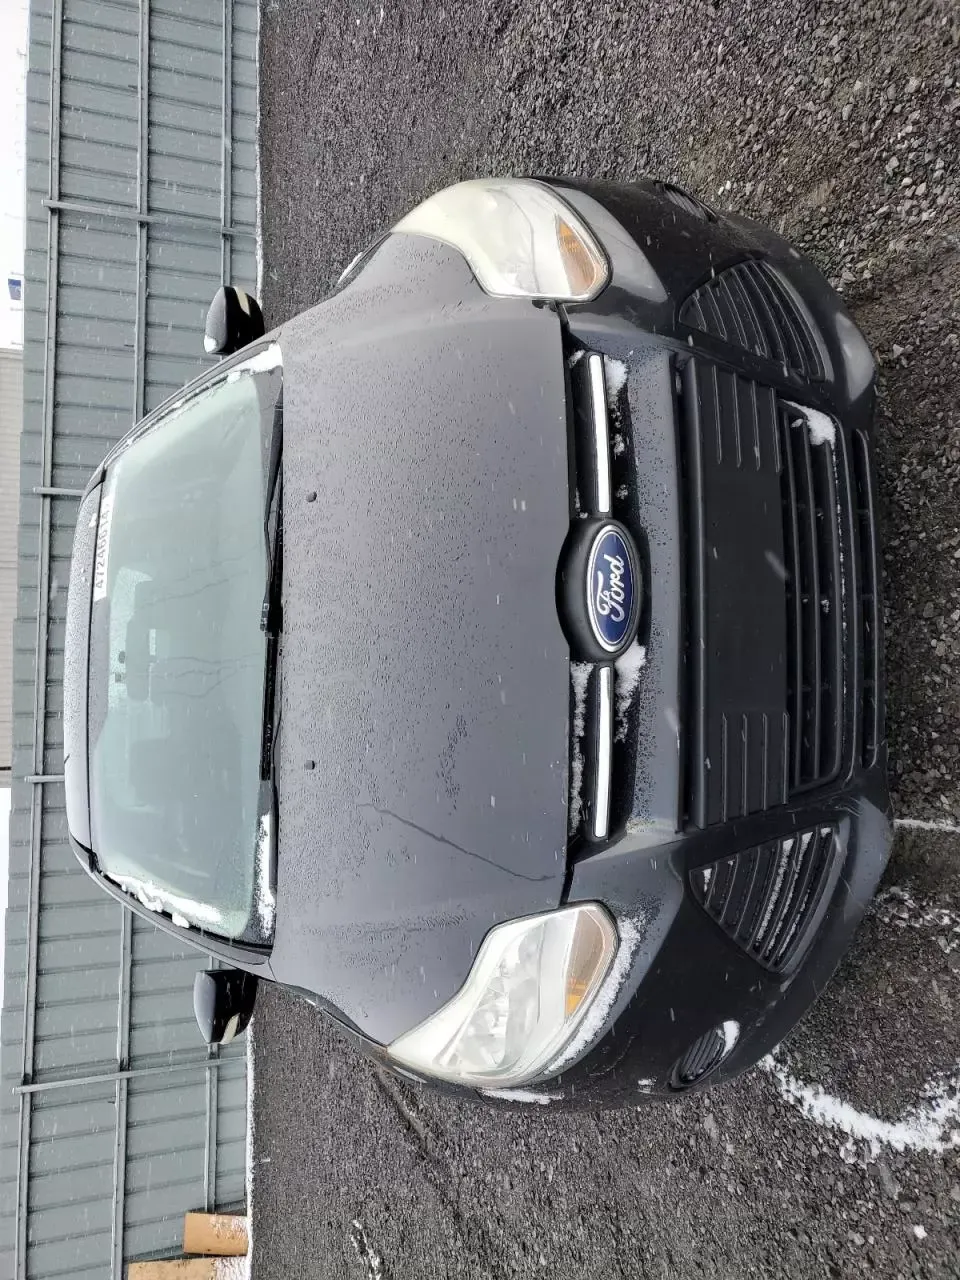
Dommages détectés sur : plaque d'immatriculation avant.
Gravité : mineur